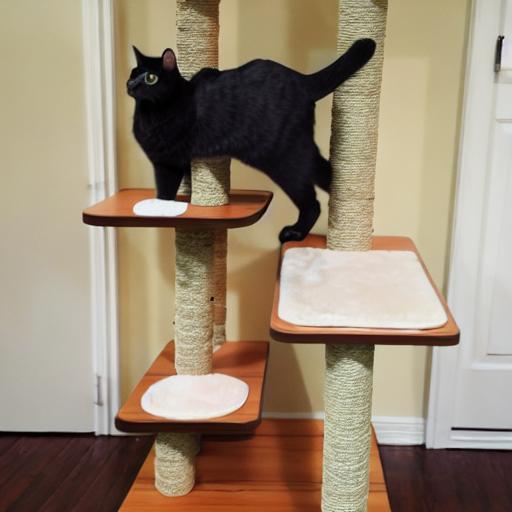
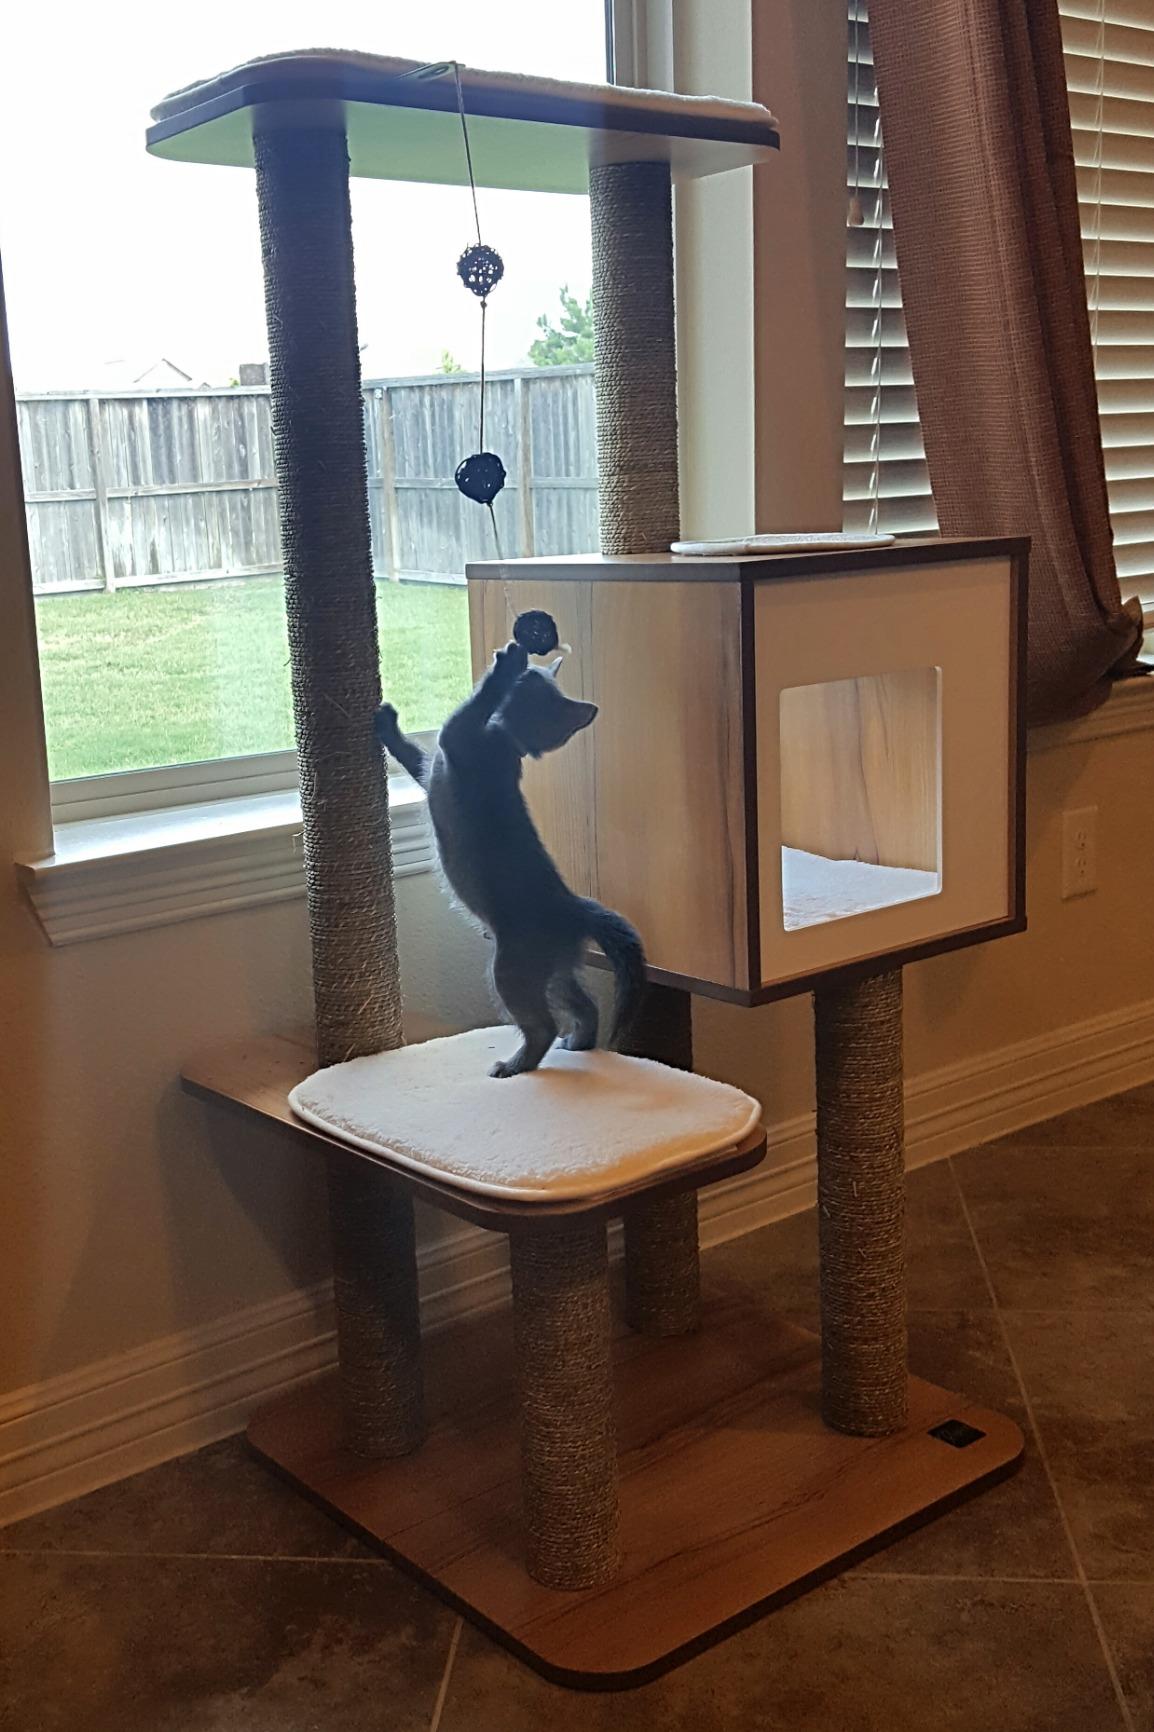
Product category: items_cat tree
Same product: no